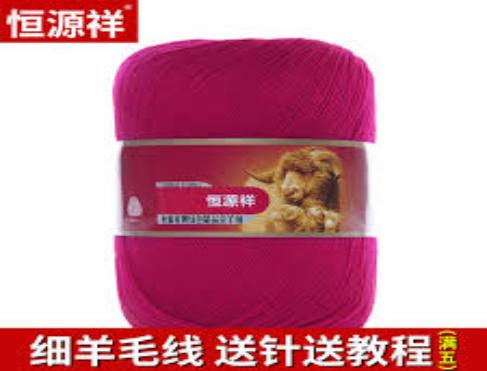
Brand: HengYuXiang
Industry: Necessities